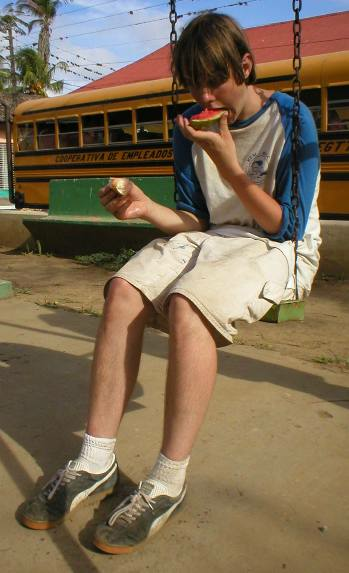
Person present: Yes